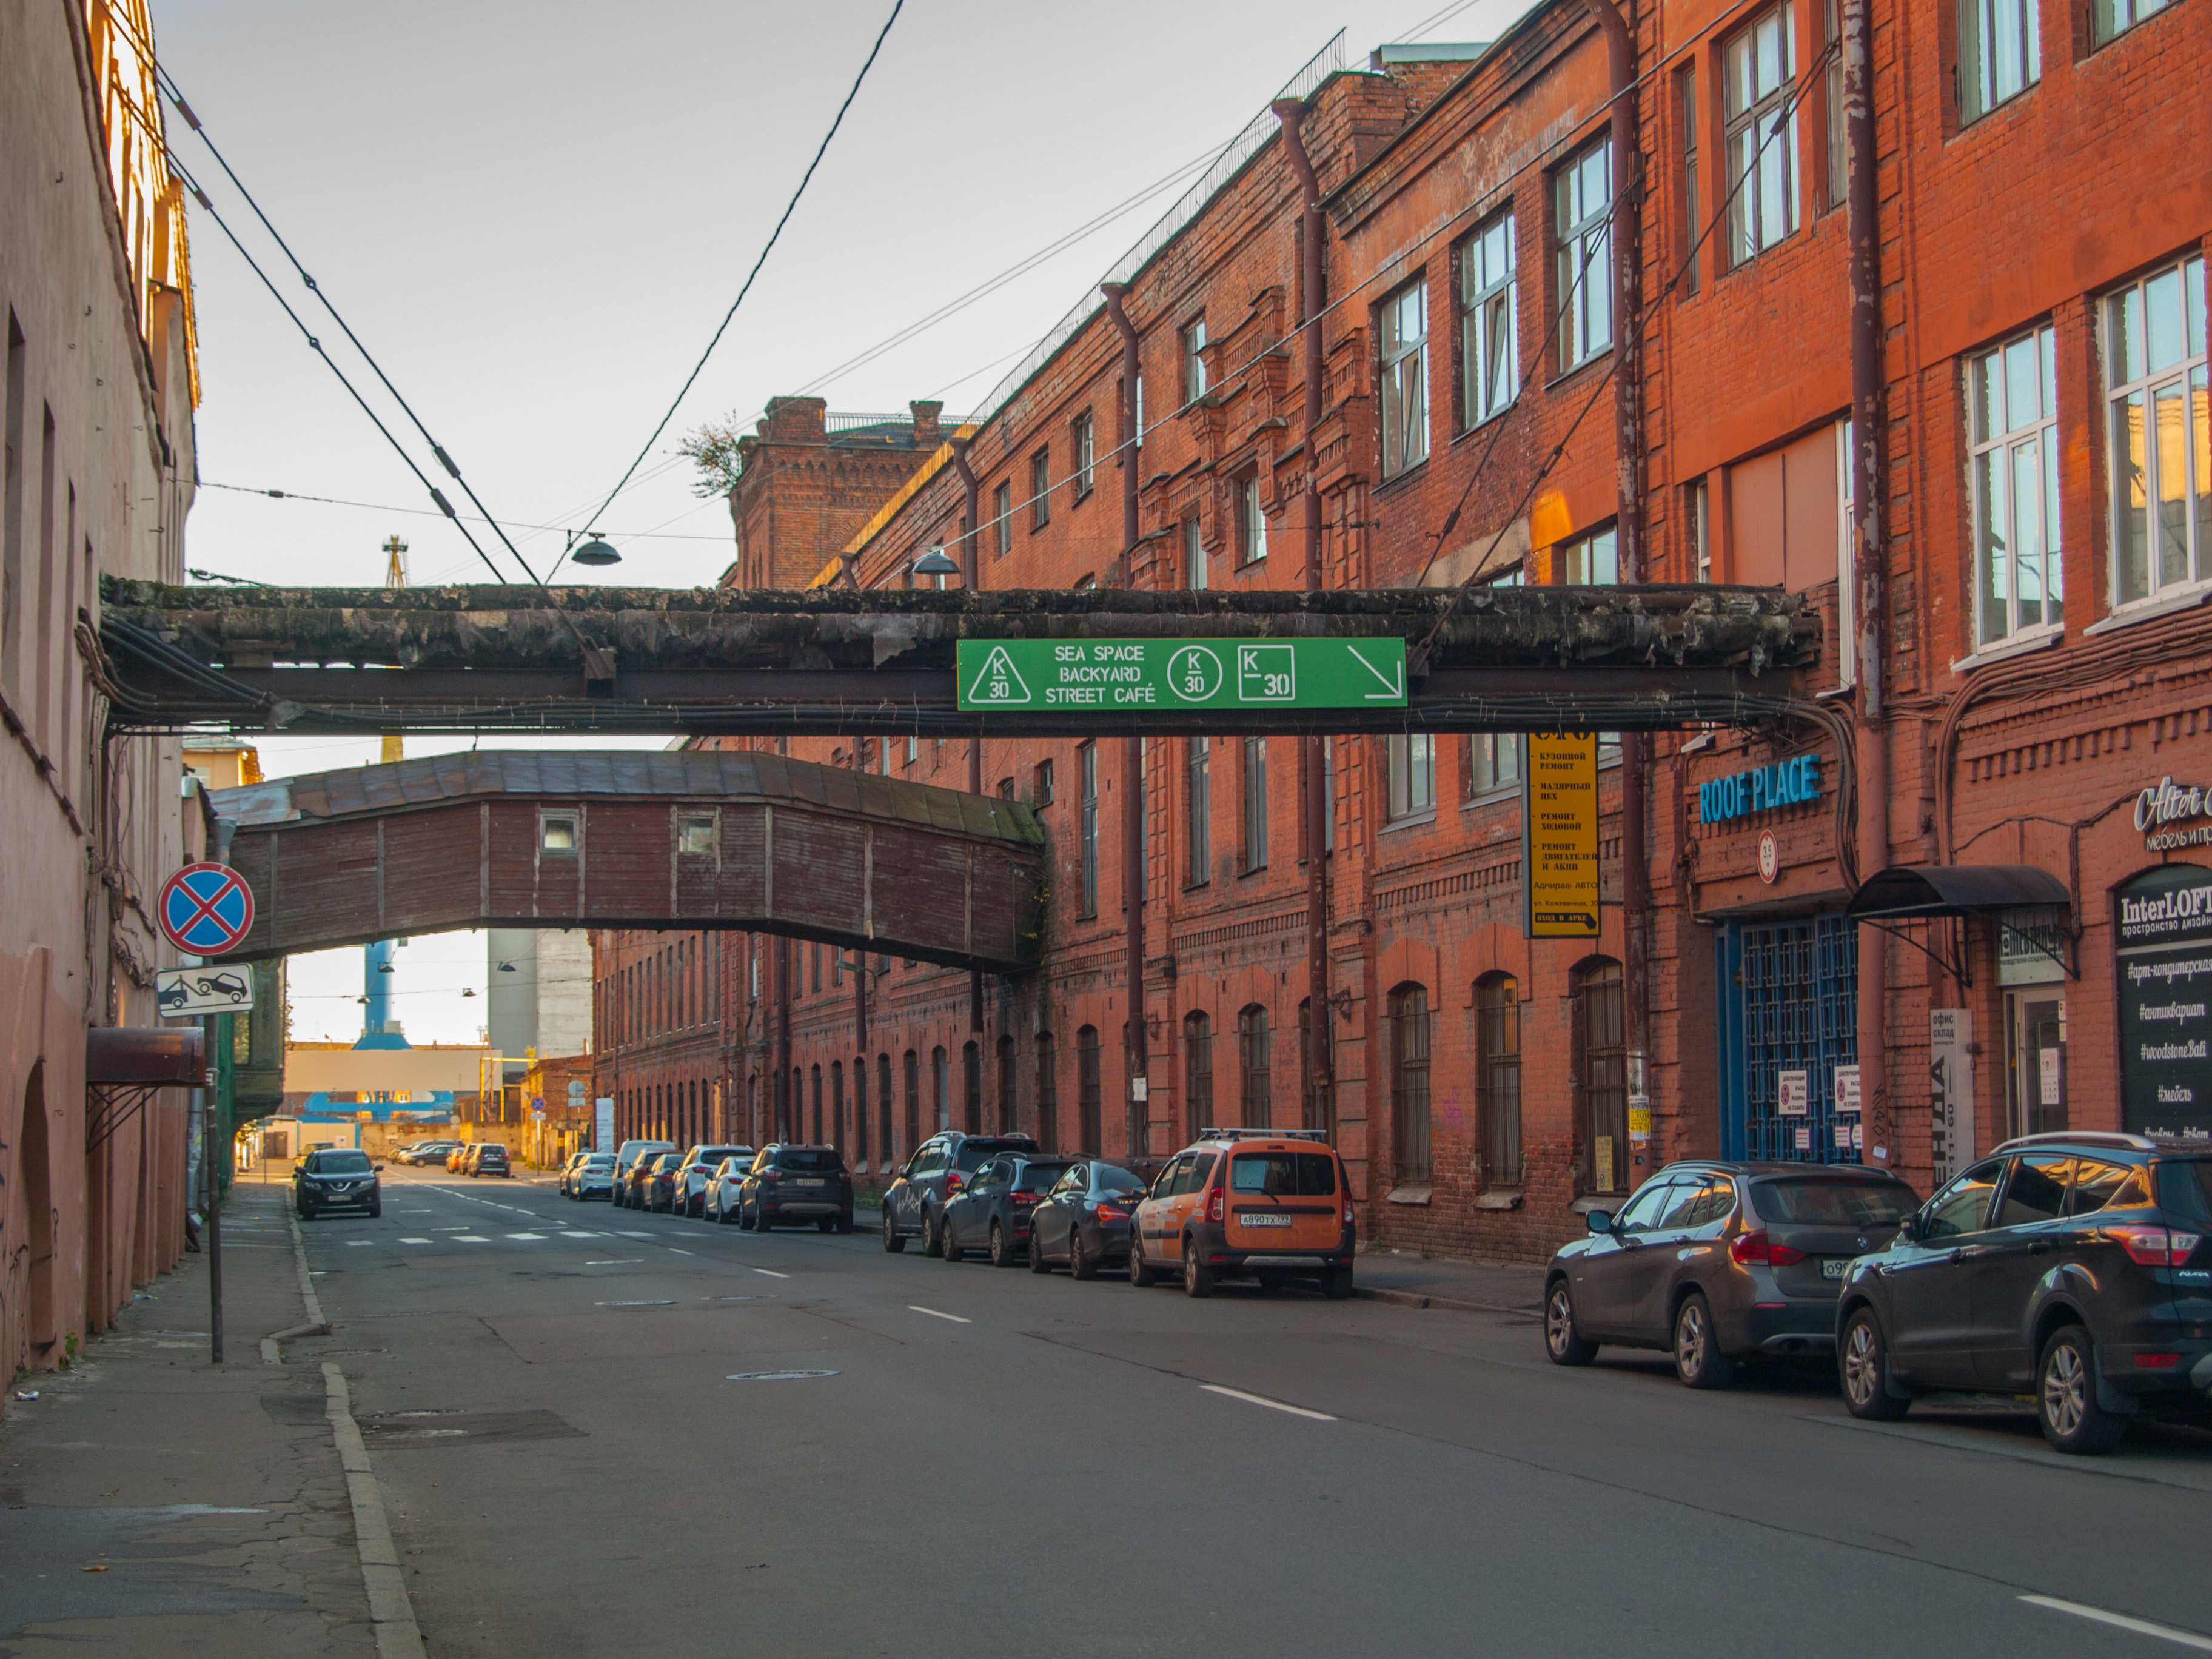
images, neighbourhood, urban area, town, road, transport, street, lane, building, architecture, downtown, metropolitan area, city, human settlement, infrastructure, residential area, mixed use, thoroughfare, signage, house, vehicle, nonbuilding structure, metropolis, facade, suburb